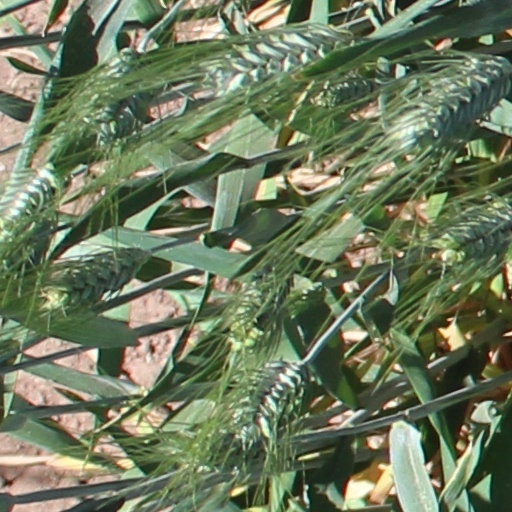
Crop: wheat